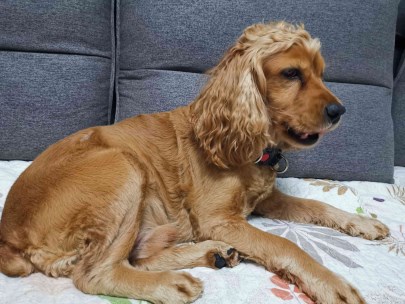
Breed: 286-n000111-cocker_spaniel